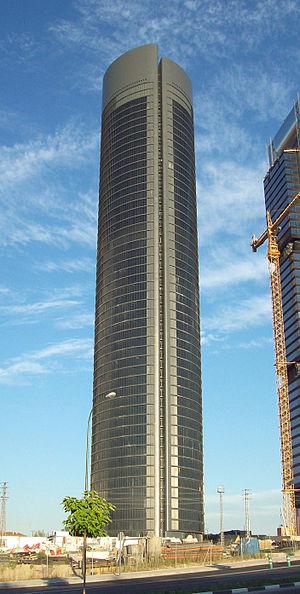
Cet article dresse une liste des plus hauts gratte-ciel européens, avec la hauteur, l'année de construction et le nombre d'étages.